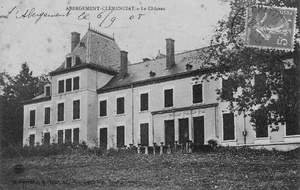
Carte postale ancienne du château de L'Abergement-Clémenciat, Ain, France.